Malaspina Expedition

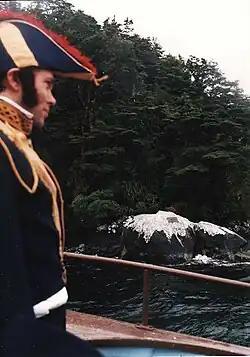
The Official Spanish Landing Plaque on Marcaciones point, Bauza Island, New Zealand

While recognizing the strategic threat it posed to Spain's Pacific possessions in time of war, Malaspina wrote: "It is not the concern of these paragraphs to demonstrate in detail the many schemes for these projected plunderings, so much as the easiest ways of preventing them". He preferred the peaceable approach of drawing attention to the commercial opportunity the new colony offered for a trade in food and livestock from Chile and the development of a viable trade route linking that country with the Philippines. Having seen carts and even ploughs being drawn by convicts for want of draught animals in the colony, and having eaten meals with the colonists at which beef and mutton were regarded as rare luxuries, Malaspina saw the trade in Chilean livestock as the key to a profitable commerce. He proposed that an agreement be signed with London for an Association of Traders, and for an agent of the colony to be resident in Chile. Conscious that the policy he was proposing was a bold and imaginative one in the face of Spain's traditional insistence on a national monopoly of trade and other relations within her empire, Malaspina declared that "this affair is exceedingly favourable to the commercial balance of our Colonies", and it would have the advantage of calming and tranquilizing "a lively, turbulent and even insolent neighbour...not with sacrifices on our part but rather with many and very considerable profits".